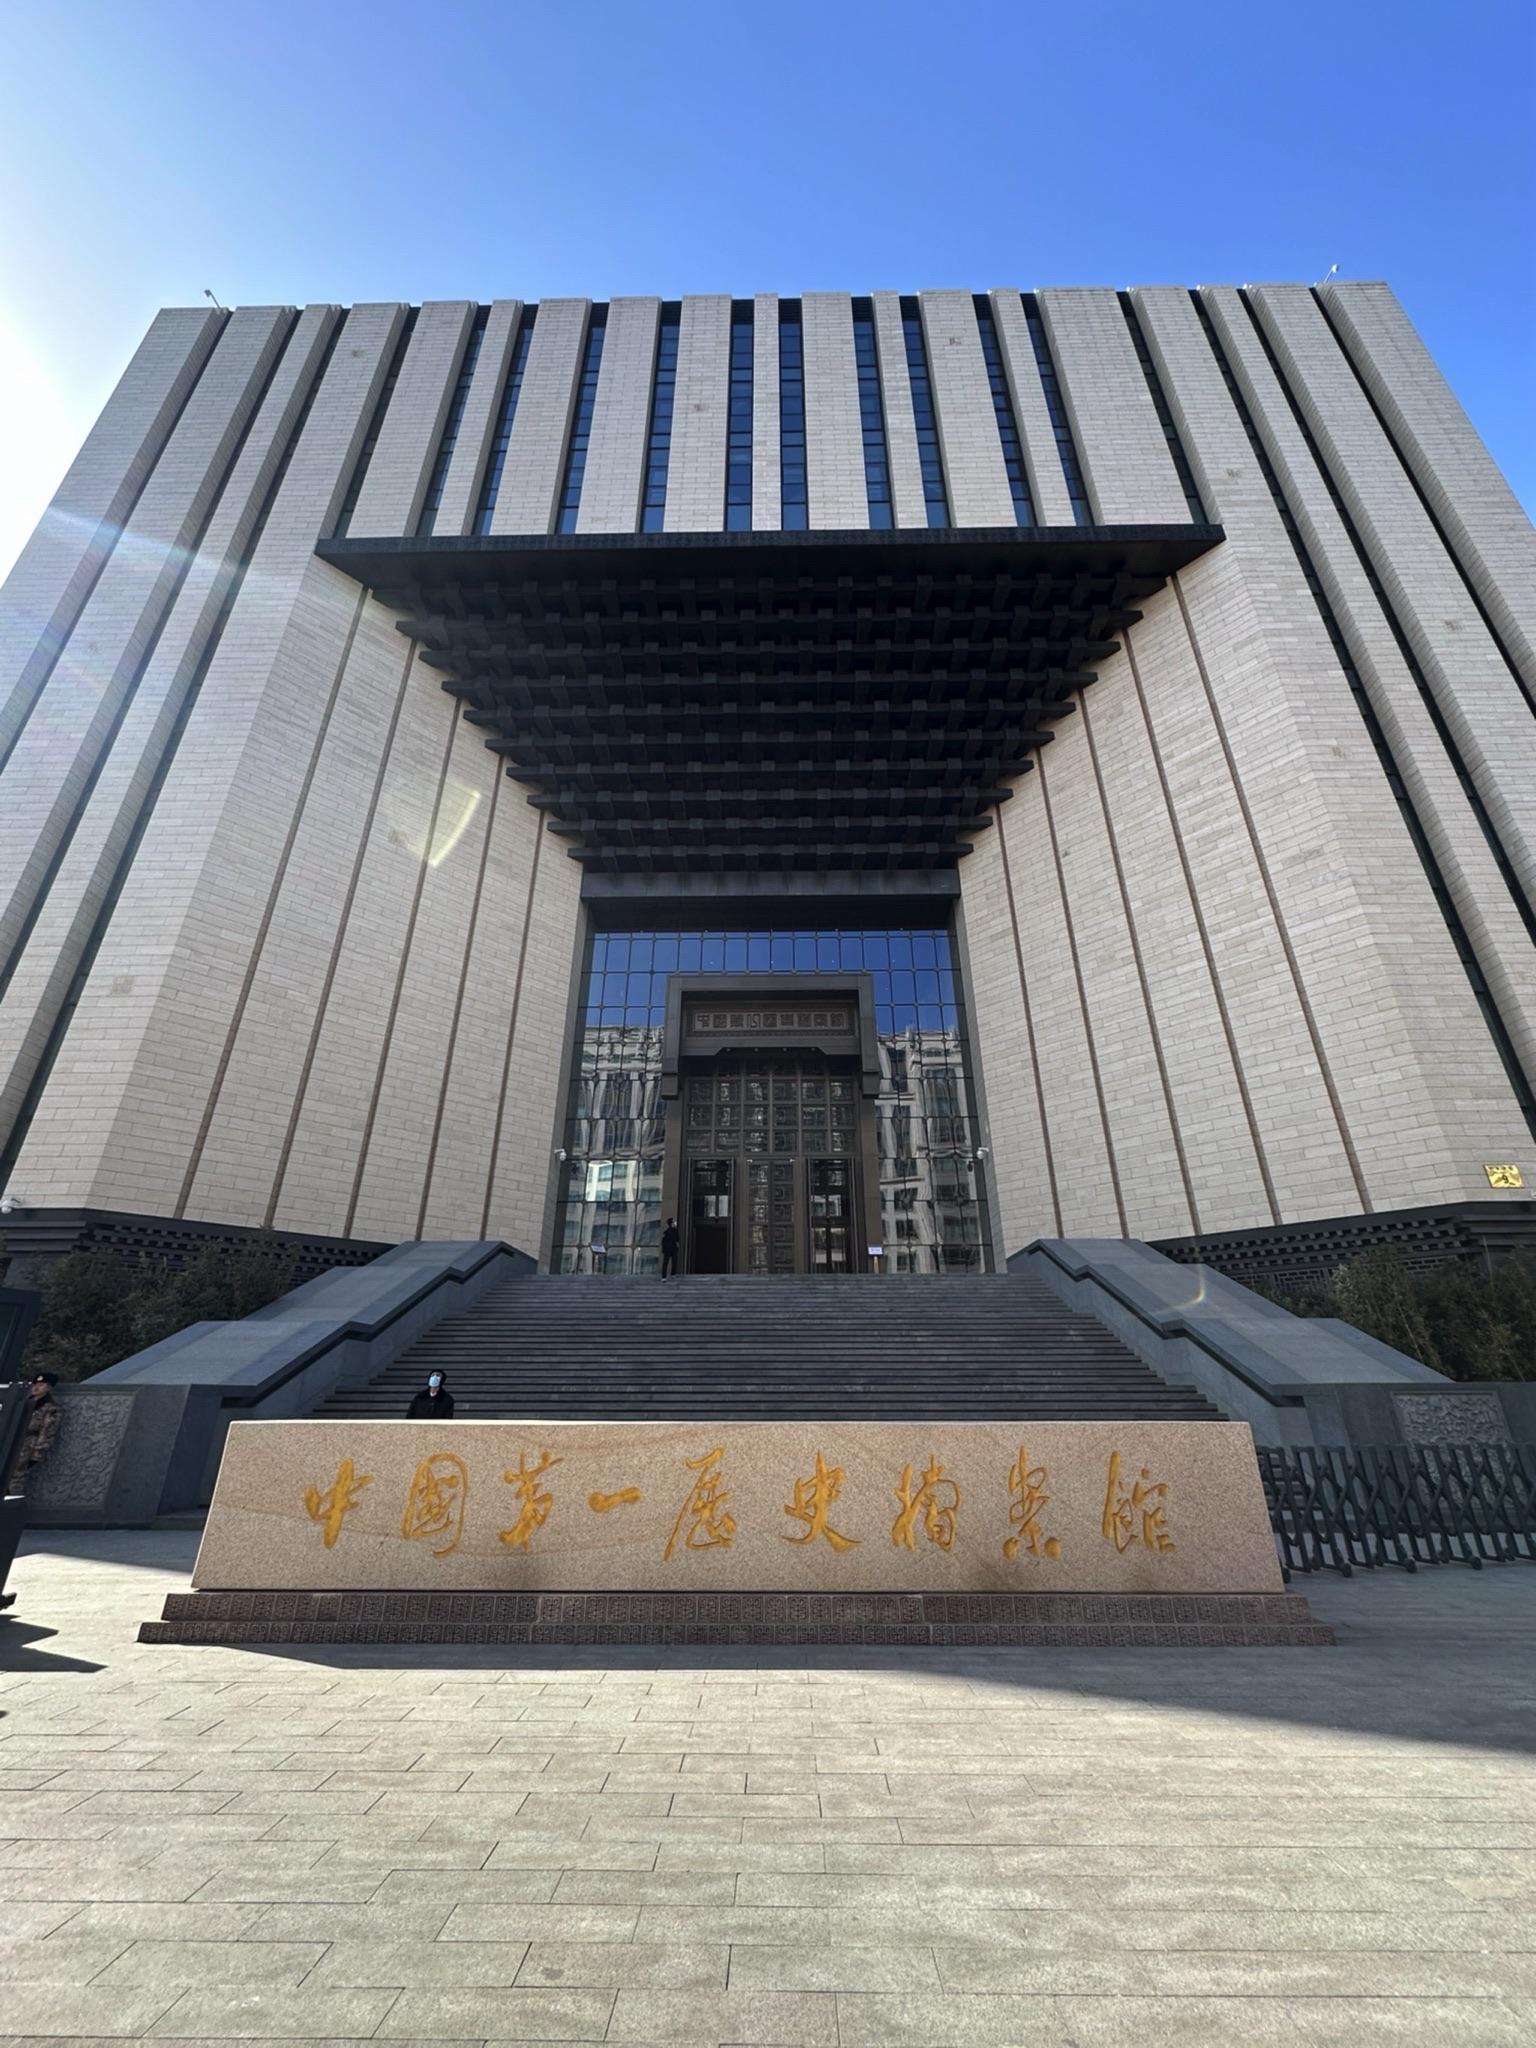
地标名称：中国第一历史档案馆
所在城市：北京市·东城区